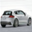
Label: automobile